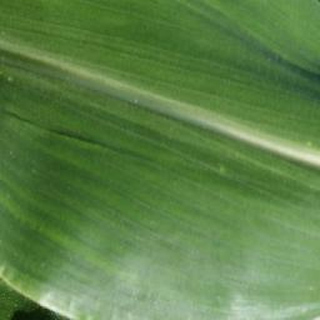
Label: healthy_corn